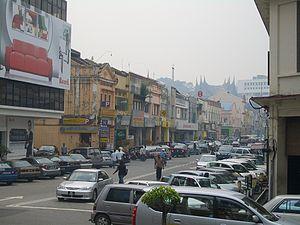
Seremban est une ville de Malaisie, la capitale de l'État malaisien de Negeri Sembilan, situé dans le district de Seremban, un des sept districts de Negeri Sembilan. La ville est administrée par le Conseil Municipal de Seremban ou Majlis Perbandaran Seremban. Le 9 septembre 2009, Seremban devait être élevé au rang de 'grande ville', mais cette décision a été suspendue pour des raisons techniques.